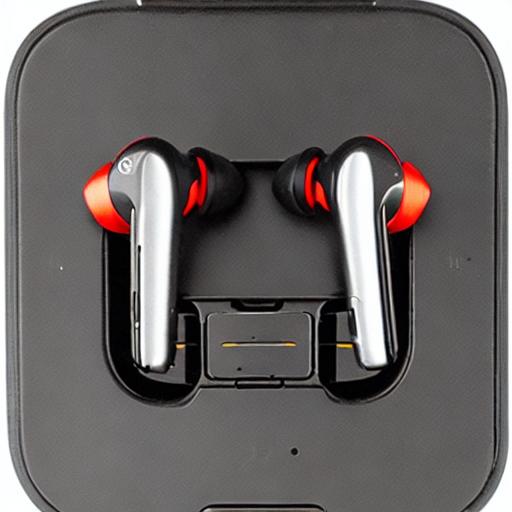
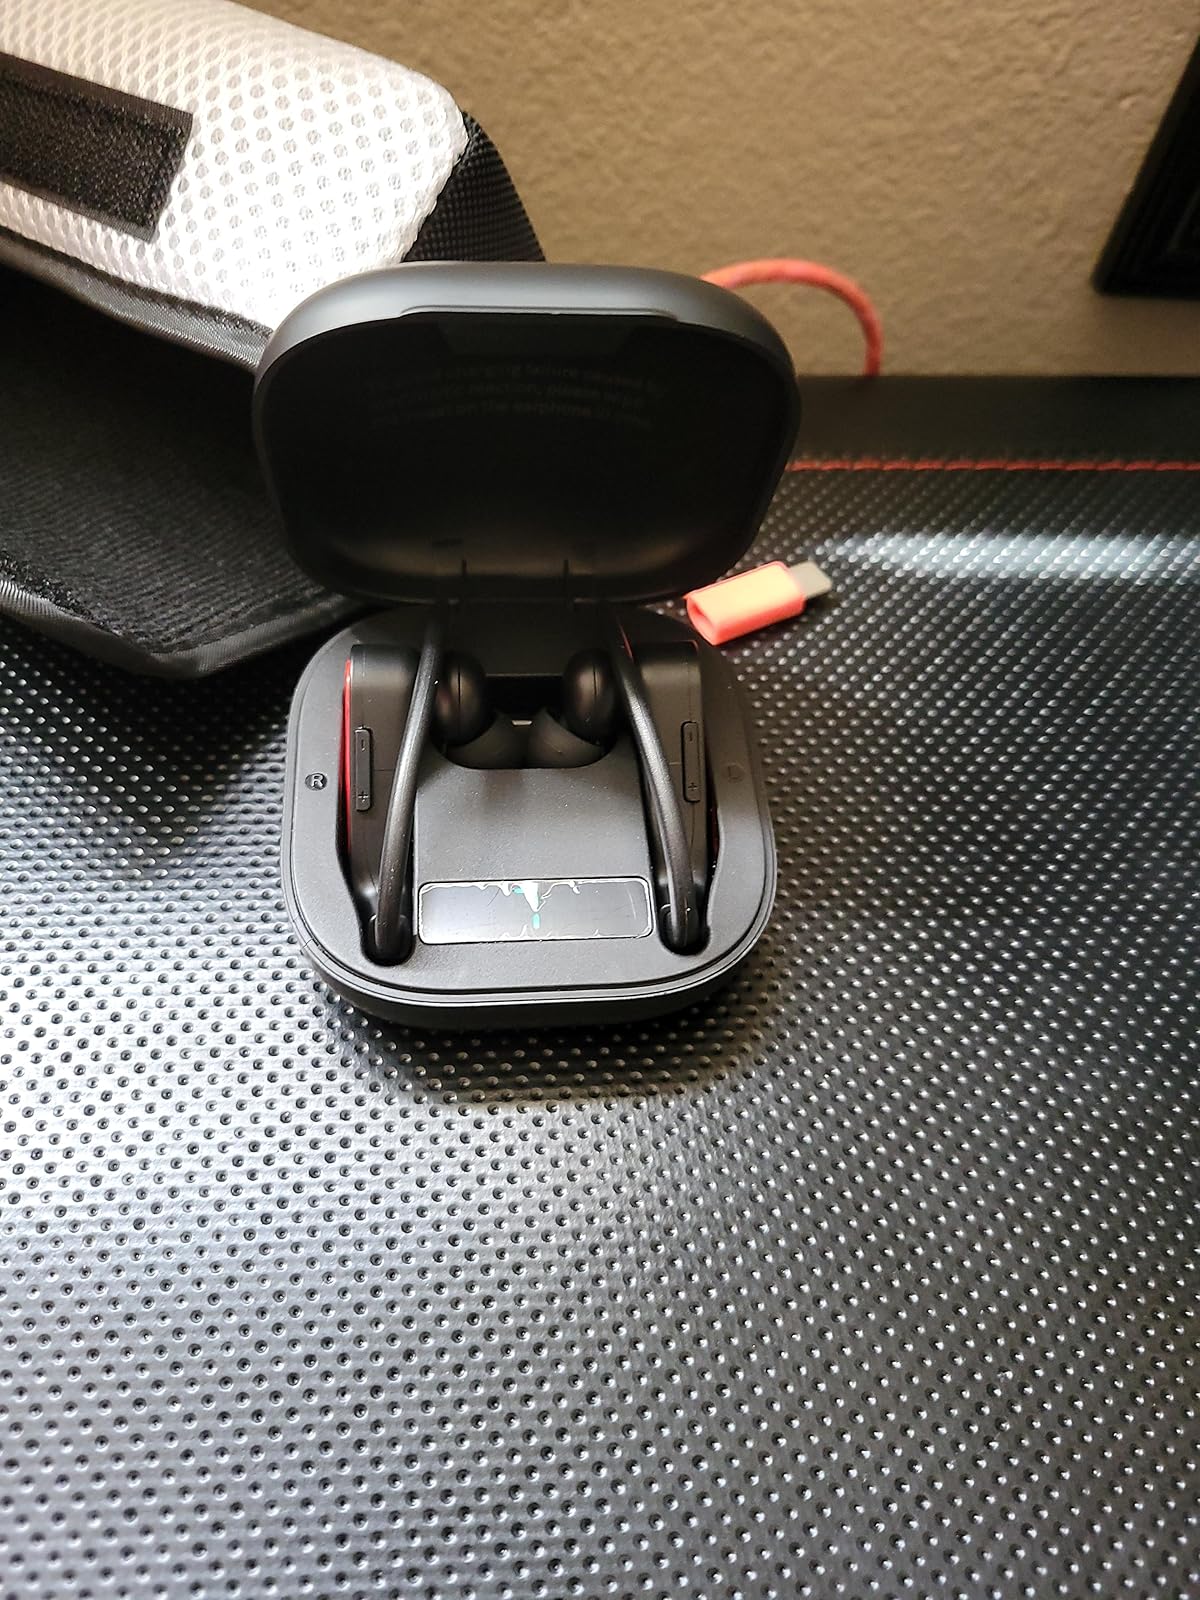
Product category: earbuds
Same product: no